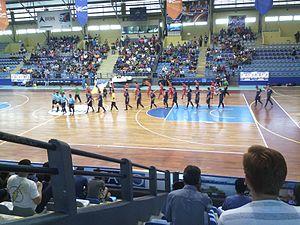
La Coupe du monde de futsal de 2000 est la quatrième édition de la Coupe du monde de futsal et se déroule du 18 novembre au 3 décembre 2000 au Guatemala.